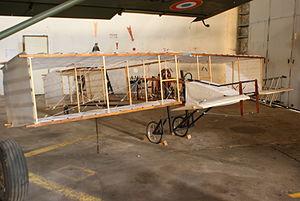
Aéronef Zipfel 1908 sur plan Voisin (1er vol d'un plus lourd que l'air dans la Région Rhone Alpes)
Situé sur l'aérodrome de Corbas, au sud de Lyon, le musée de l'aviation Clément-Ader présente au public une riche collection d'aéronefs, de moteurs et d'équipements représentatifs du patrimoine aéronautique national.
Armand Zipfel est un aviateur français, pionnier de la construction d'aéronefs, né à Albigny-sur-Saône le 17 juin 1883 et décédé dans la même commune le 2 février 1954. Moins célèbre que Gabriel et Charles Voisin qui passaient leurs vacances avec lui à Albigny au bord de la Saône, Armand Zipfel a néanmoins marqué l’histoire de l’aviation.